Apo (island)

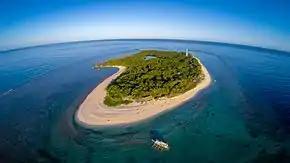
Apo Island of Apo Reef Natural Park

Apo is an island located in the Apo Reef in Occidental Mindoro, Philippines. It is approximately in length.